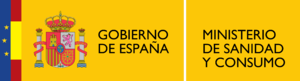
Le ministère de la Santé est le département ministériel responsable de la santé publique en Espagne.